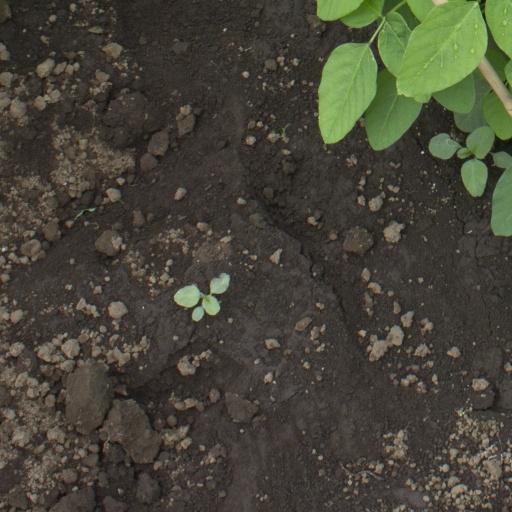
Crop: soybean